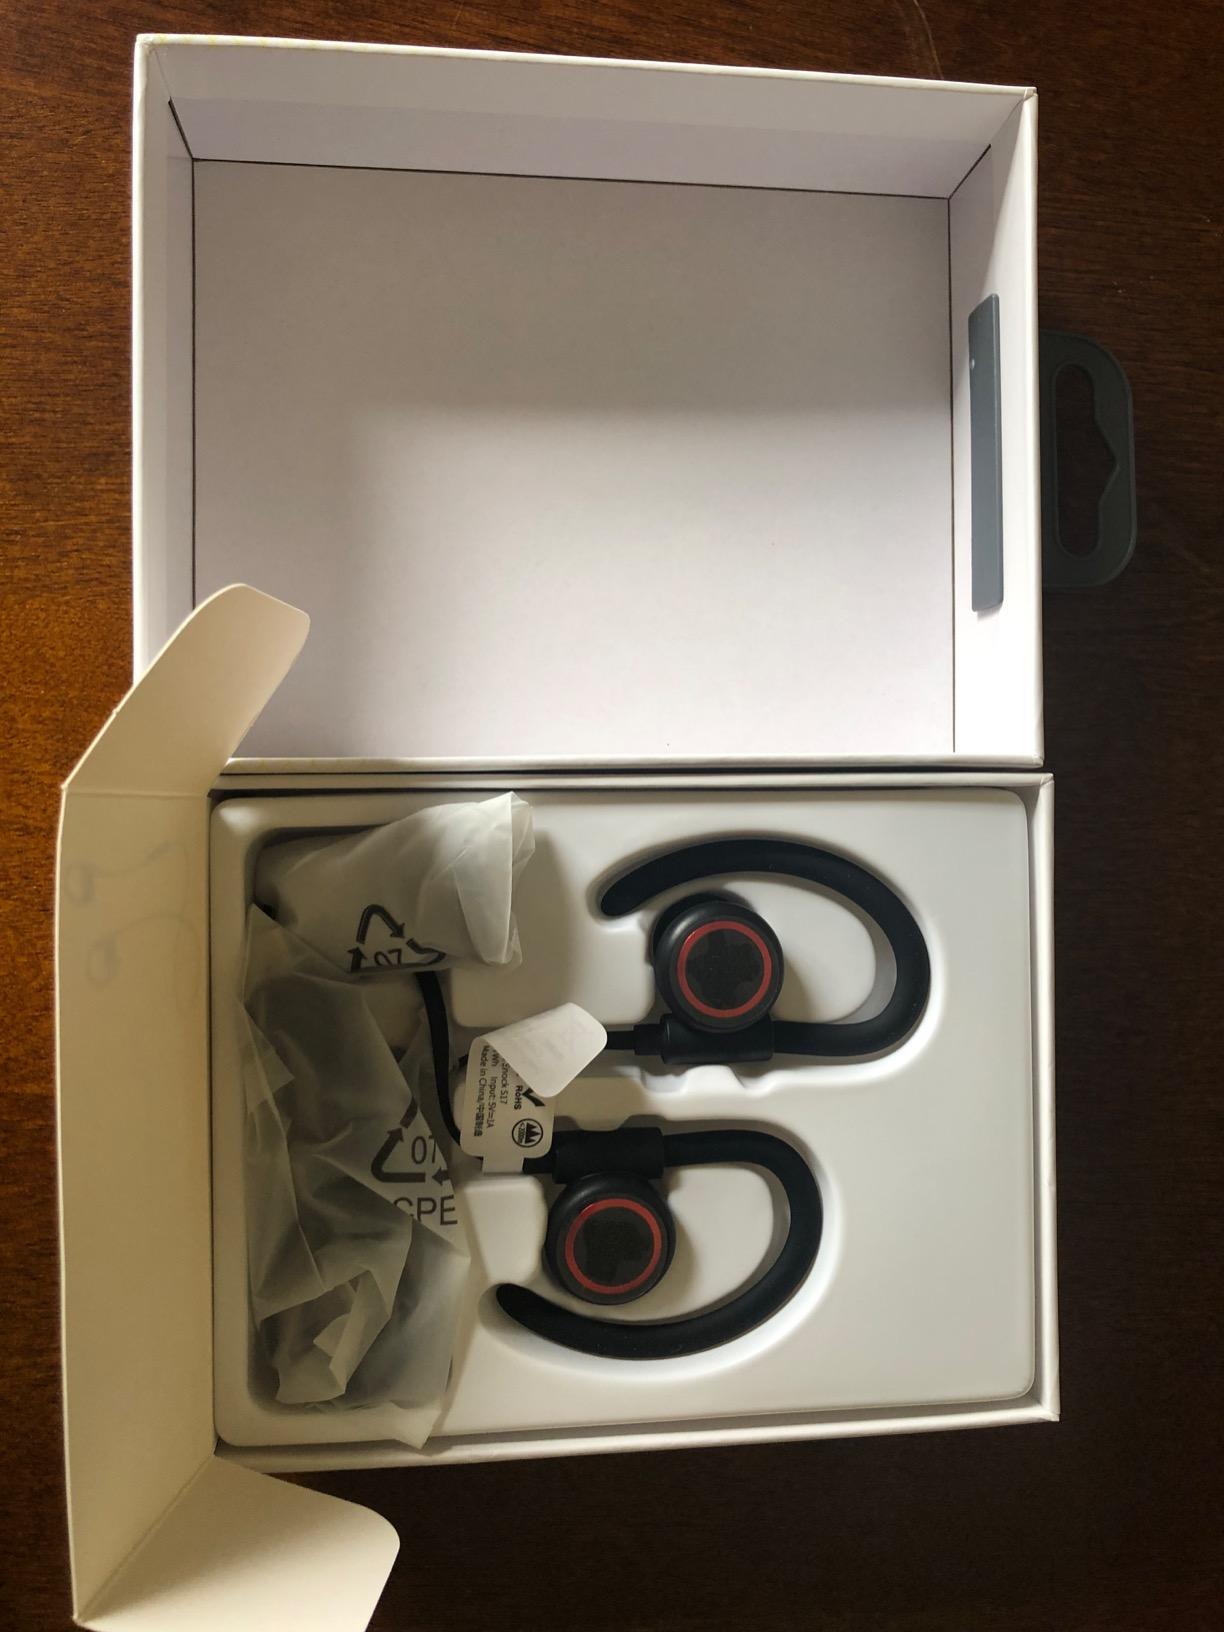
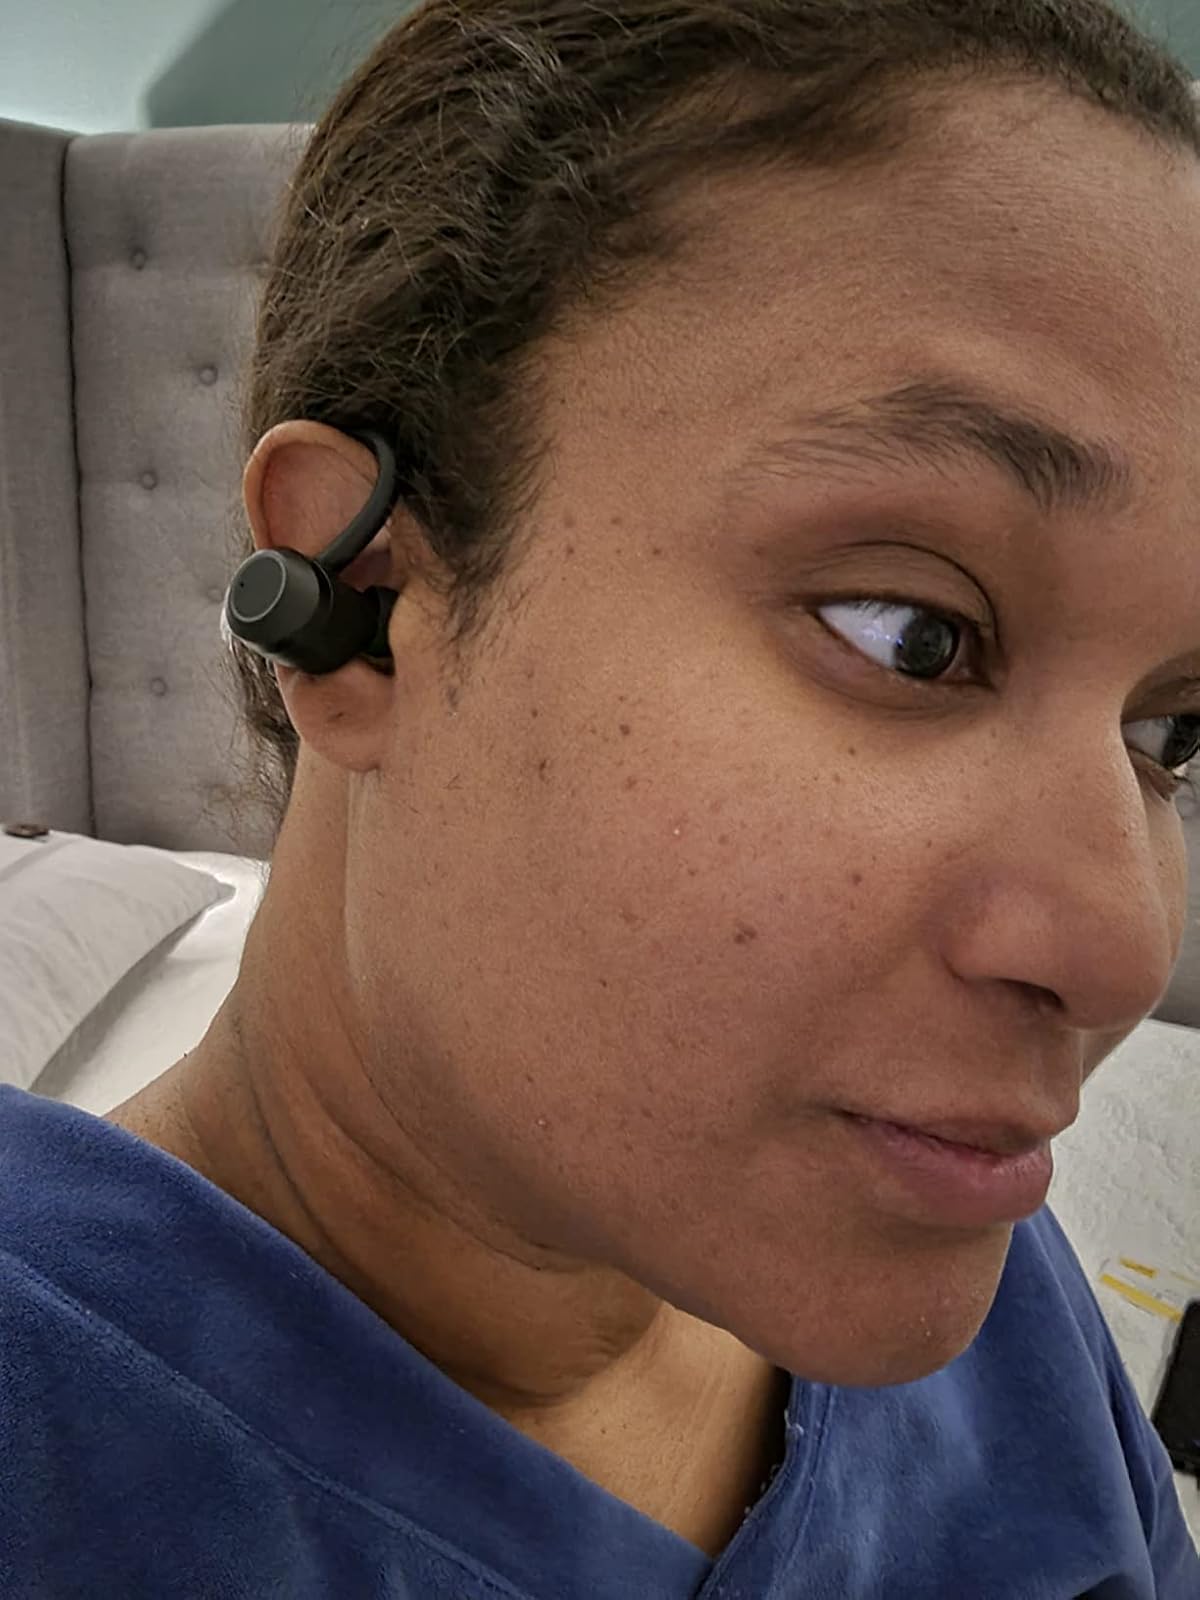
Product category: earbuds
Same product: no